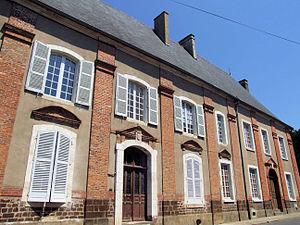
Henrichemont - Une maison construite suivant les plans de Salomon de Brosse
Cet article recense les monuments historiques français classés en 1955.
La principauté souveraine de Boisbelle, dite également principauté souveraine d'Henrichemont et de Boisbelle, est un ancien alleu français enclavé dans la province de Berry.
Henrichemont est une commune française située dans le département du Cher, en région Centre-Val de Loire.